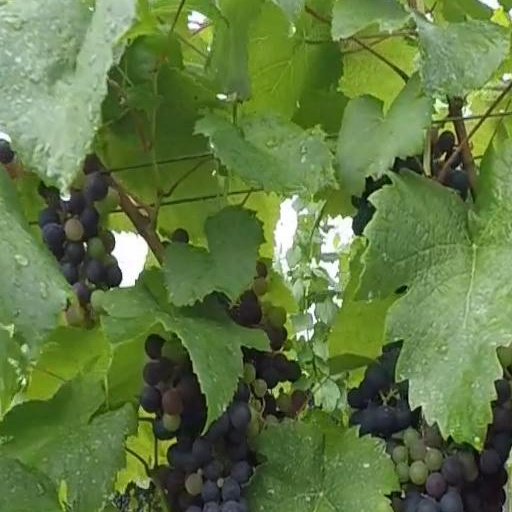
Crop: grape